Maurice Bellonte

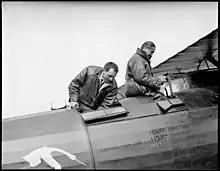
Bellonte with Dieudonné Costes in Boston in 1930

Maurice Bellonte (Méru, Oise, 25 October 1896 – Paris, 14 January 1983) was a French aviator who set flight distance records.